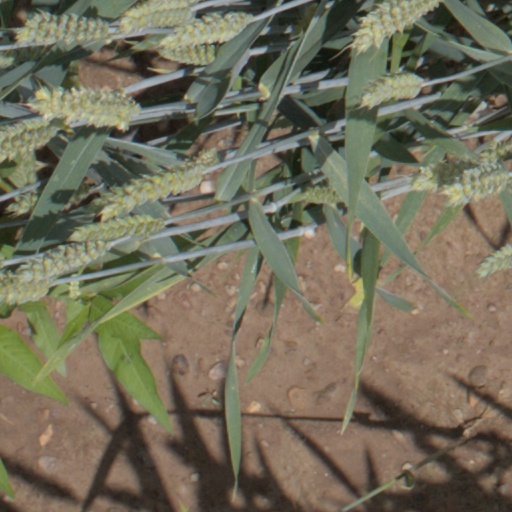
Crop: wheat